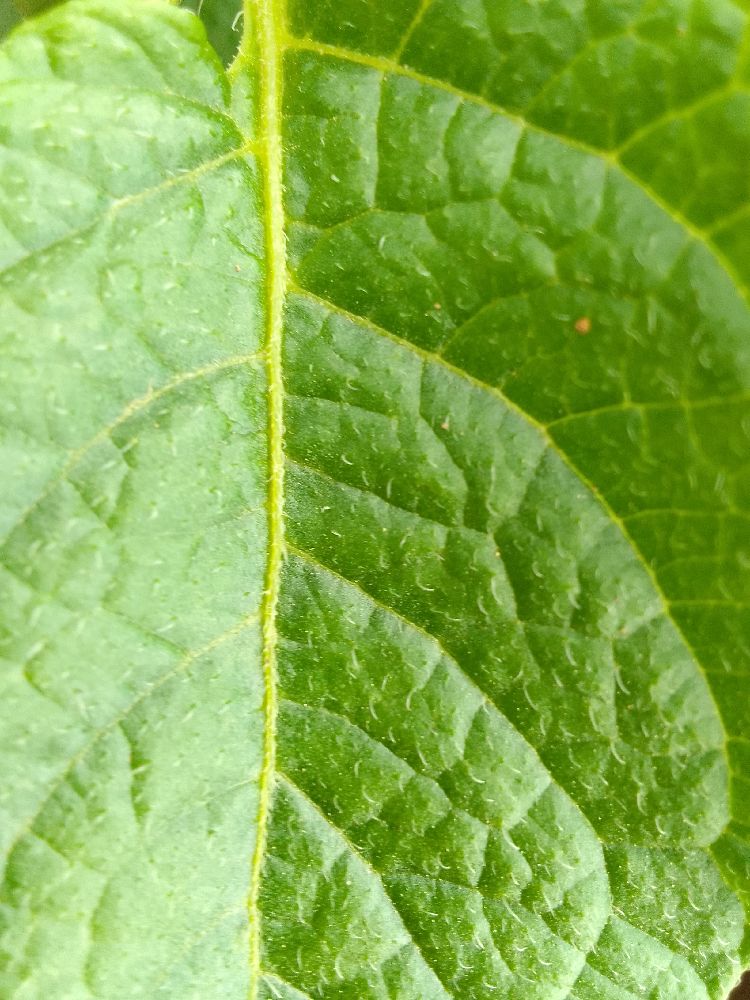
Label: Healthy